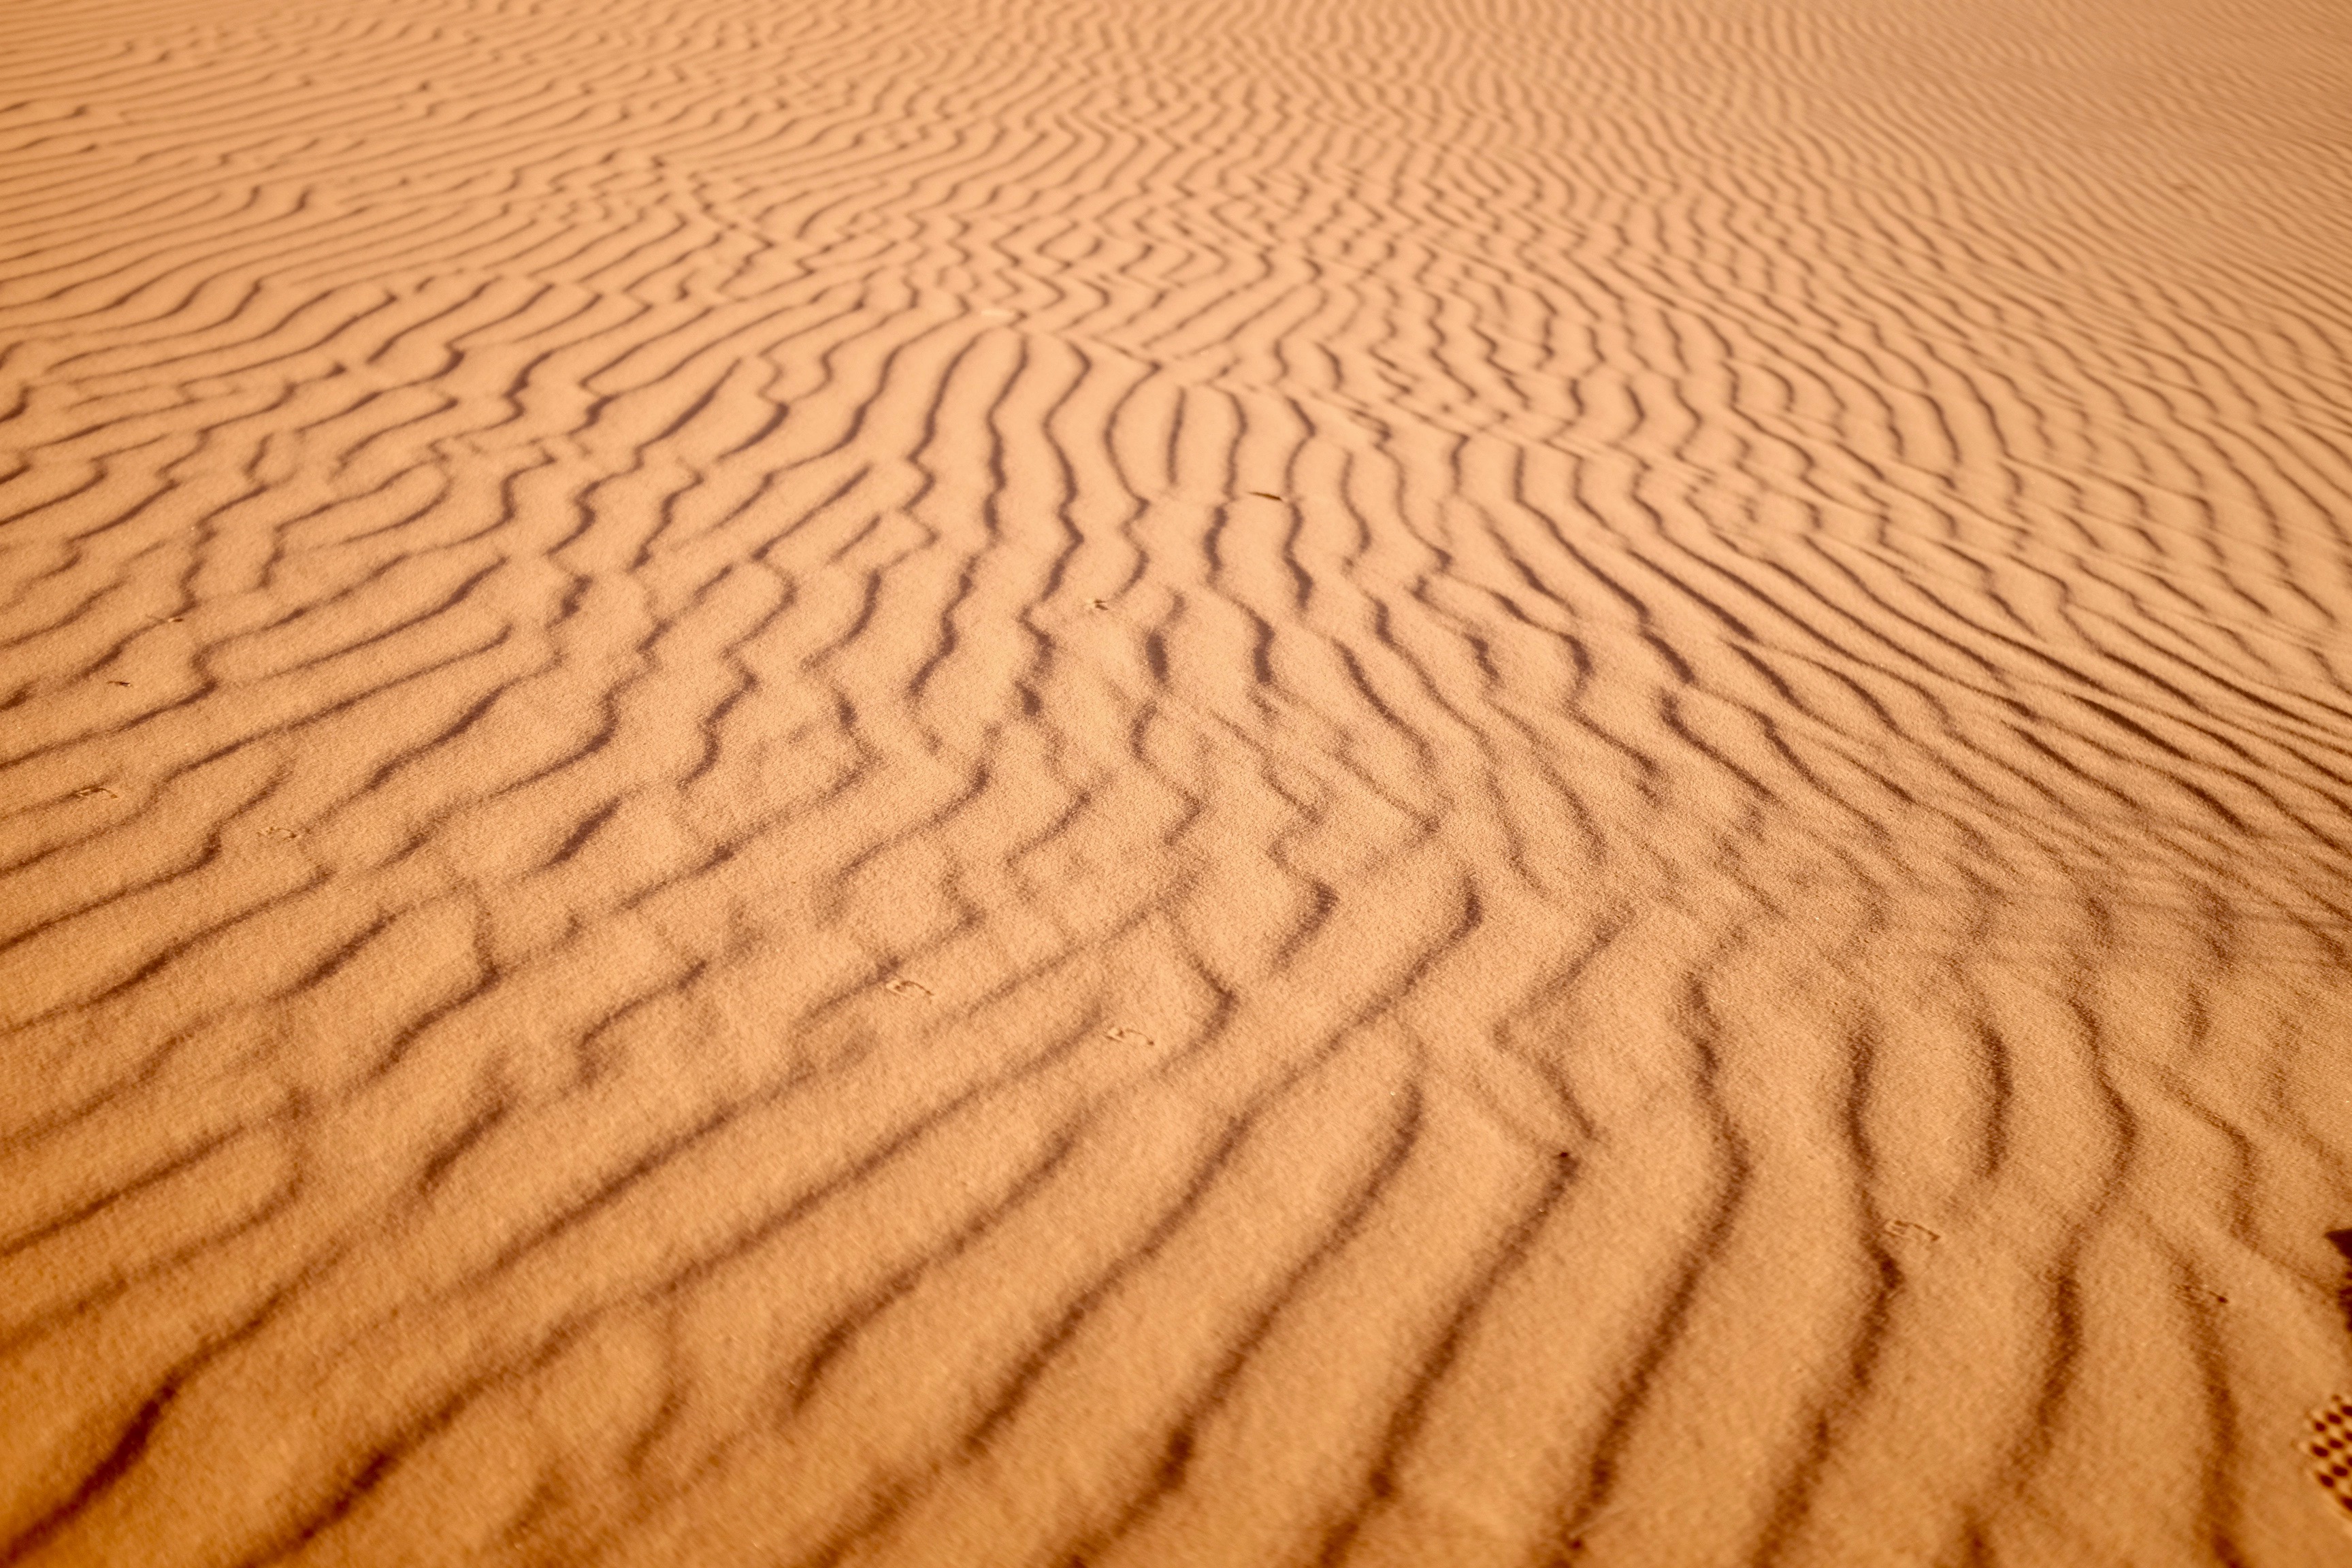
landscape, sand, field, desert, pattern, soil, stripes, habitat, sahara, wadi, landform, erg, natural environment, geographical feature, aeolian landform